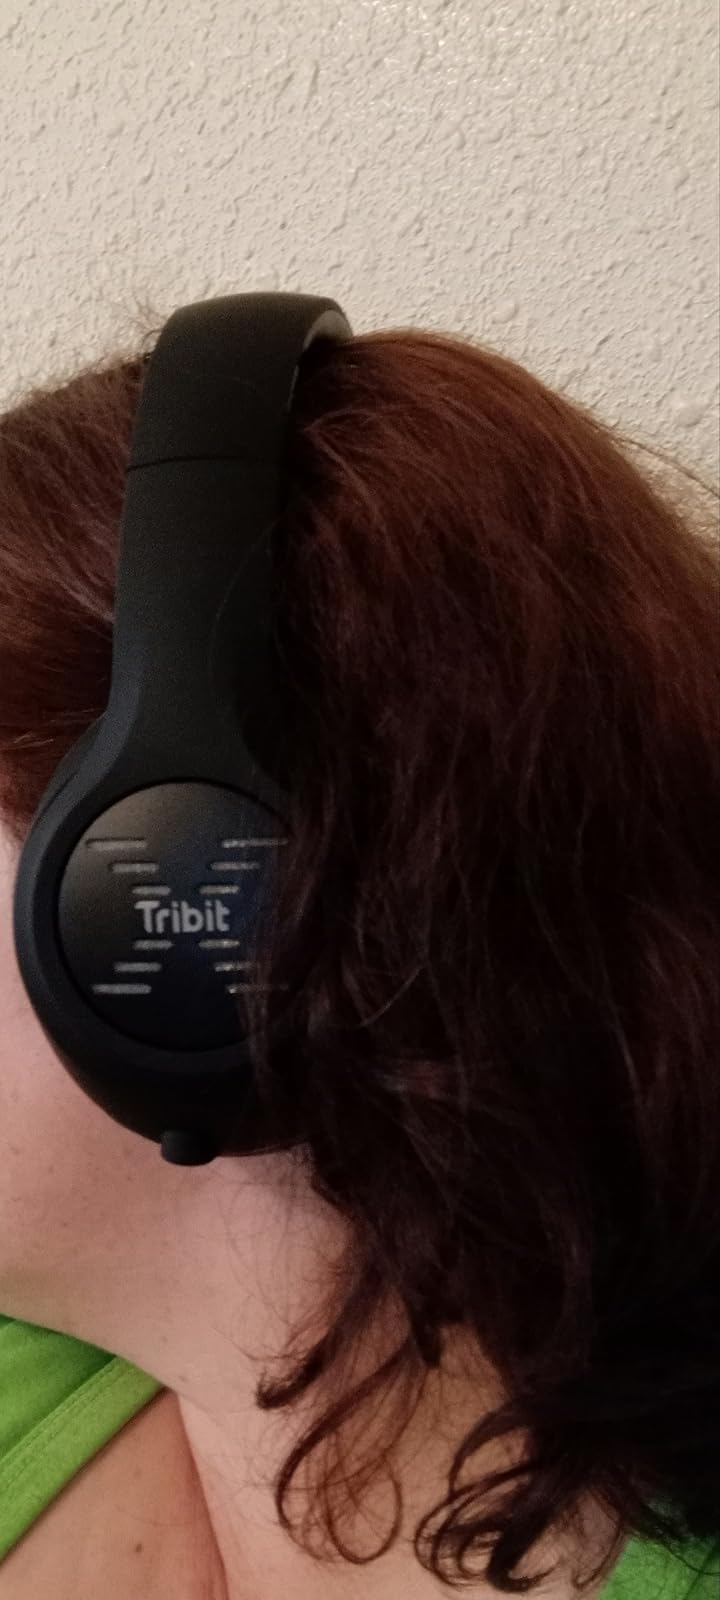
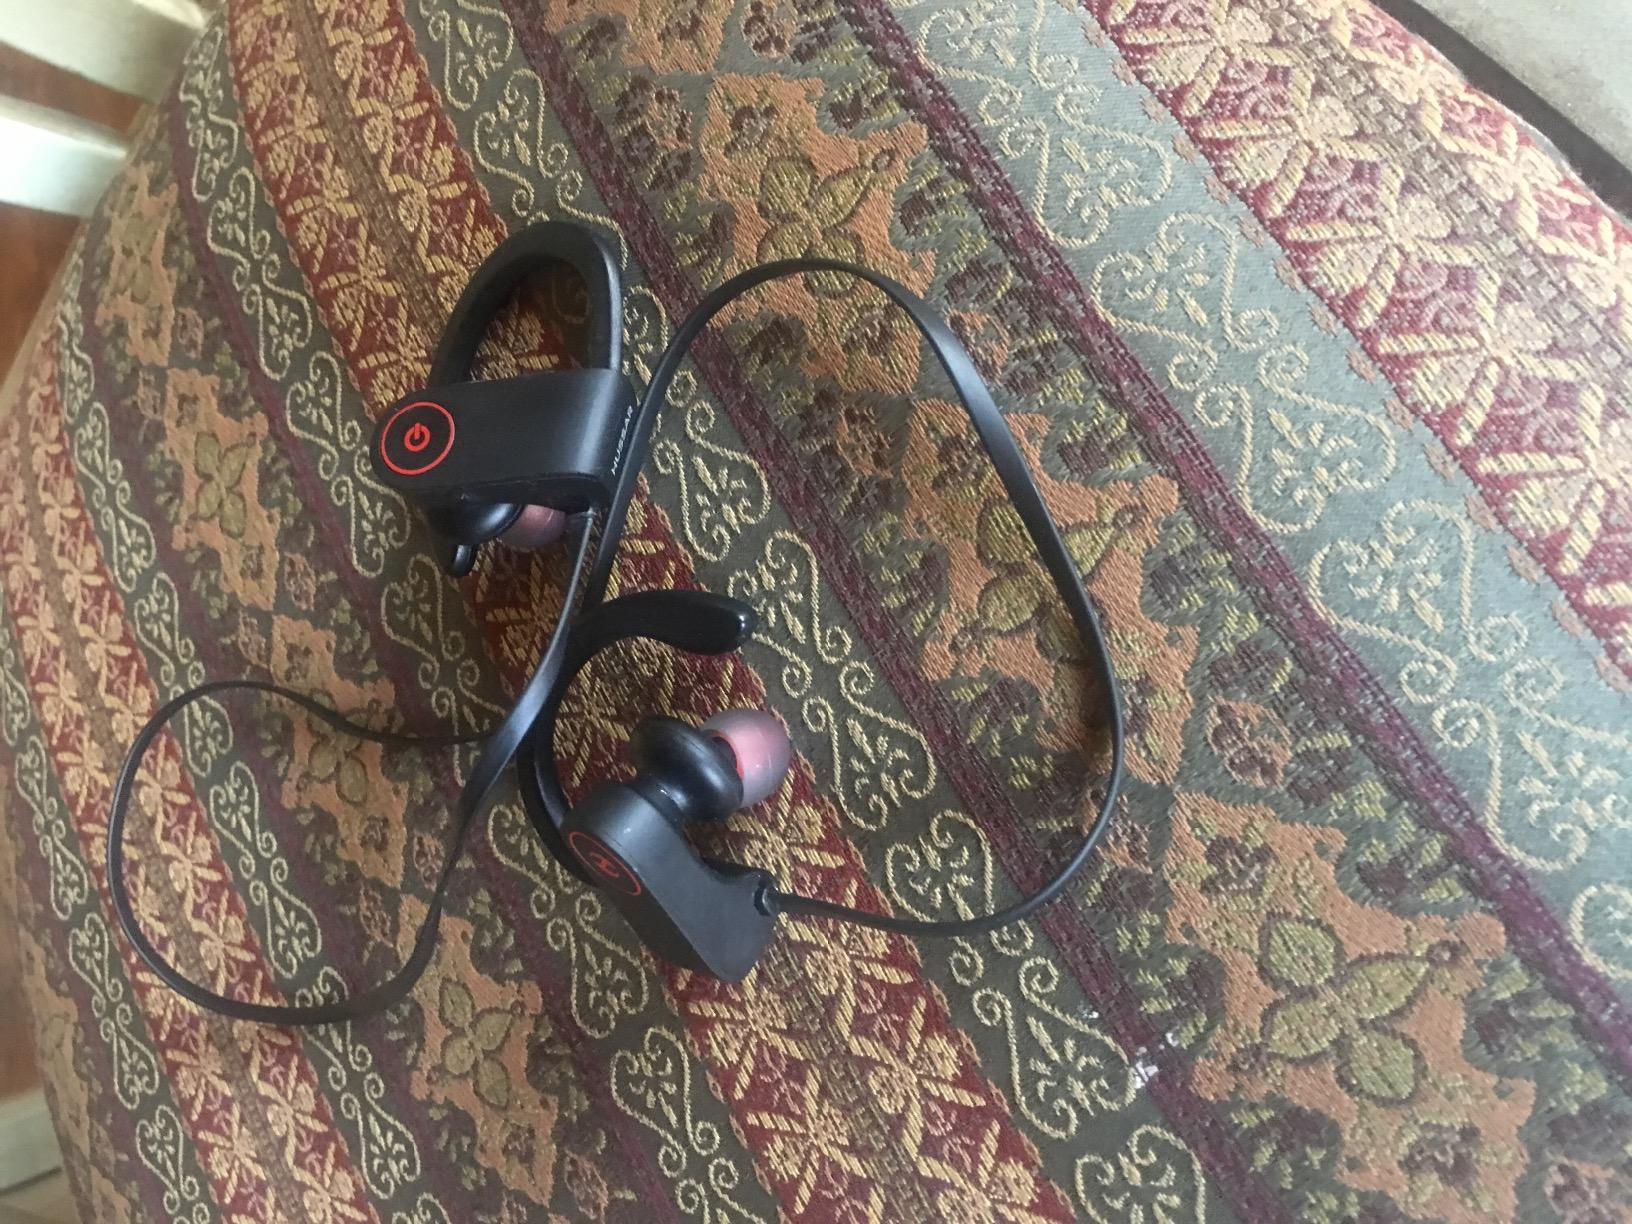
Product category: headphones
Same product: no